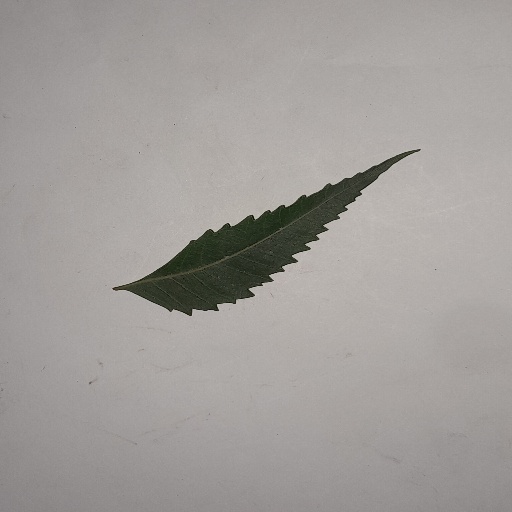
Species: Neem
Leaf condition: Healthy Leaf